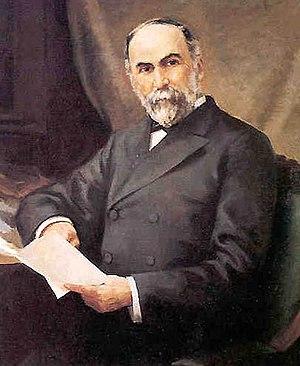
Le deuxième district congressionnel du Maine est l'un des deux districts congressionnels que compte l'État du Maine. Créé en 1821, à partir du 15ᵉ district du Massachusetts, il élit tous les deux ans un membre de la Chambre des représentants des États-Unis.